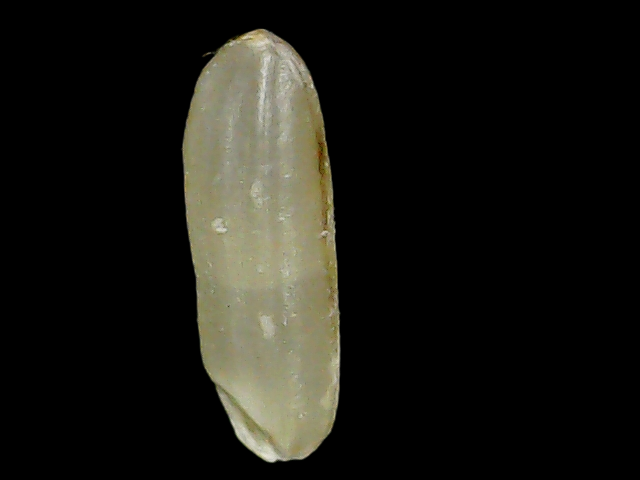
Rice variety: Binadhan14